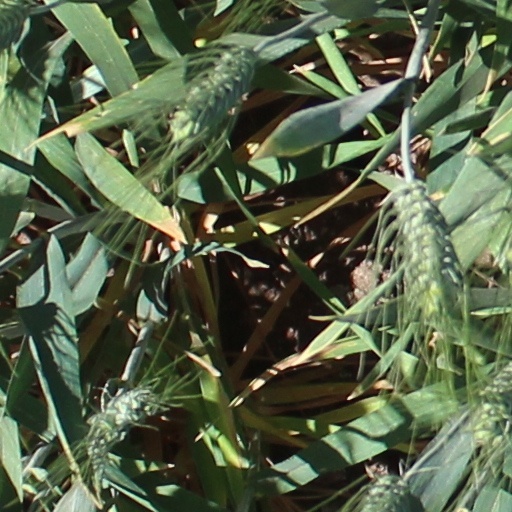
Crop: wheat